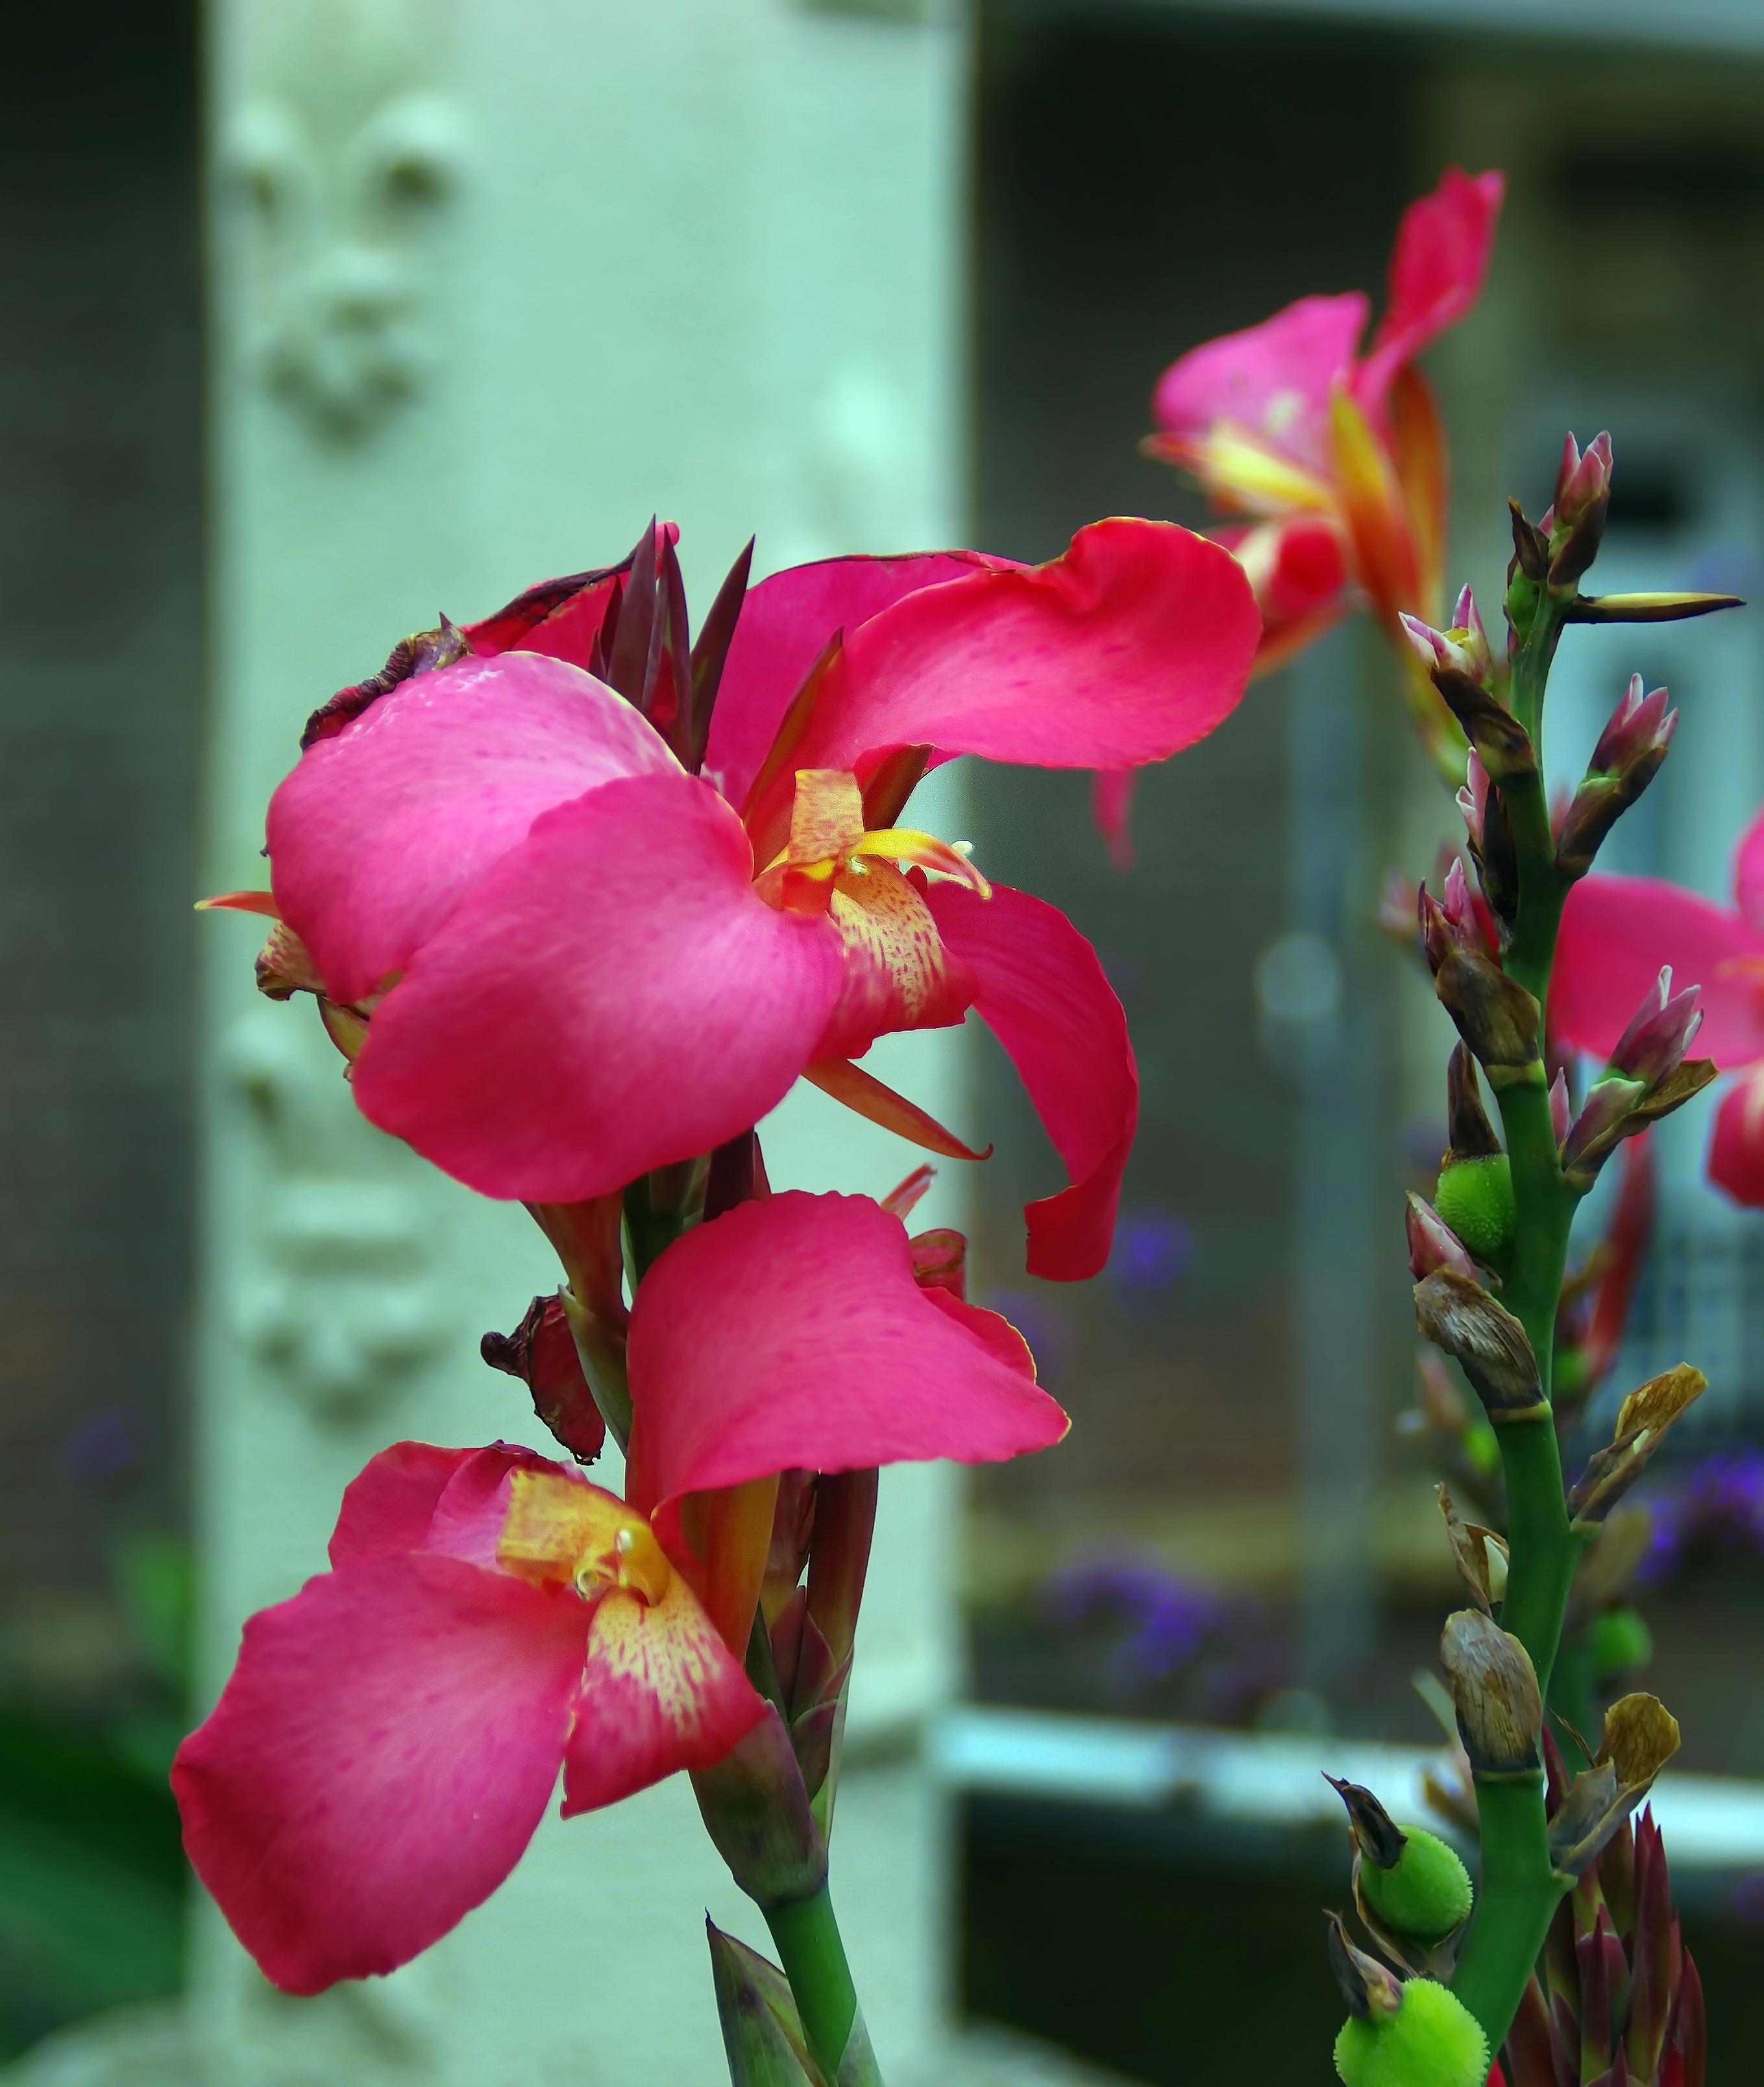
blossom, plant, flower, petal, red, botany, pink, flora, tropical plant, petals, pink flower, macro photography, canna, plants flowering, flowering plant, cannaceae, red balisier, land plant